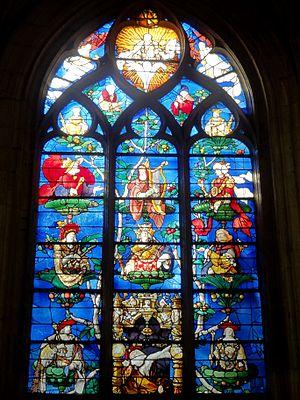
Vitrail n° 5 de l'église Saint-Étienne de Beauvais, France, représentant l'arbre de Jessé. Sa réalisation, par Engrand Le Prince, date de 1522-1524.
L'église Saint-Étienne de Beauvais est une église catholique paroissiale située à Beauvais, chef-lieu du département de l'Oise, rue de l'Étamine. Sa fondation à la fin du IIIᵉ siècle est due à saint Firmin. L'on ignore son premier vocable, mais elle a longtemps été dédiée à saint Vaast d'Arras, et un chapitre a existé sous ce titre de 1072 à 1742. Même avant le début de la construction de l'église actuelle au début du XIIᵉ siècle, l'église Saint-Étienne est le centre de la vie municipale, et bien que située en dehors de la cité épiscopale, sa paroisse est l'une des plus importantes de la ville. Sa nef et son transept sont de style roman, hormis les deux premières travées de la nef reconstruites après un incendie à la fin du XIIᵉ siècle, et les murs orientaux du transept en grande partie remaniés au XVIᵉ siècle. Dans la nef, l'on trouve une élévation à trois étages avec triforium. Le voûtement d'ogives des bas-côtés a vraisemblablement commencé vers 1120, mais l'on suppose que le chœur roman terminé avant cette date était voûté d'ogives dès le départ.
L’arbre de Jessé est un motif fréquent dans l'art chrétien entre le XIIᵉ et le XVᵉ siècle : il représente une schématisation de la généalogie de Jésus, c'est-à-dire l'arbre généalogique présumé de Jésus de Nazareth à partir de Jessé, père du roi David.
Angrand Leprince est un maître-verrier mort en 1531, il fait partie d'un atelier familial actif entre 1491 et 1555, dont : Jean, Nicolas et Pierre.